History of Cartagena, Colombia

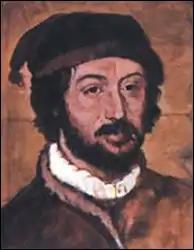
Juan de la Cosa, (1460 - killed by Indians in 1509), traveled with De Heredia to the area, and died in the near town of Turbaco in a battle, his office was to make the maps of the expedition due to his expertise after being the first cartographer of America.

Since the failed foundation of San Sebastian de Urabá in 1506 by Alonso de Ojeda, and the subsequent failed city of Santa María la Antigua del Darién in 1510 by Vasco Núñez de Balboa, the southern Caribbean coast became a bit unattractive to colonizers, which preferred the more known Hispaniola and Cuba.